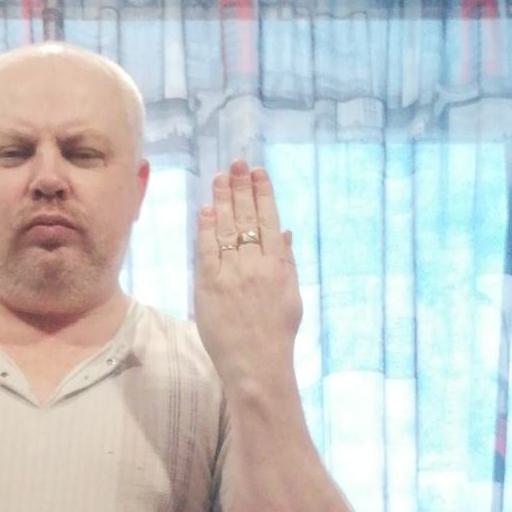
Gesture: stop_inverted